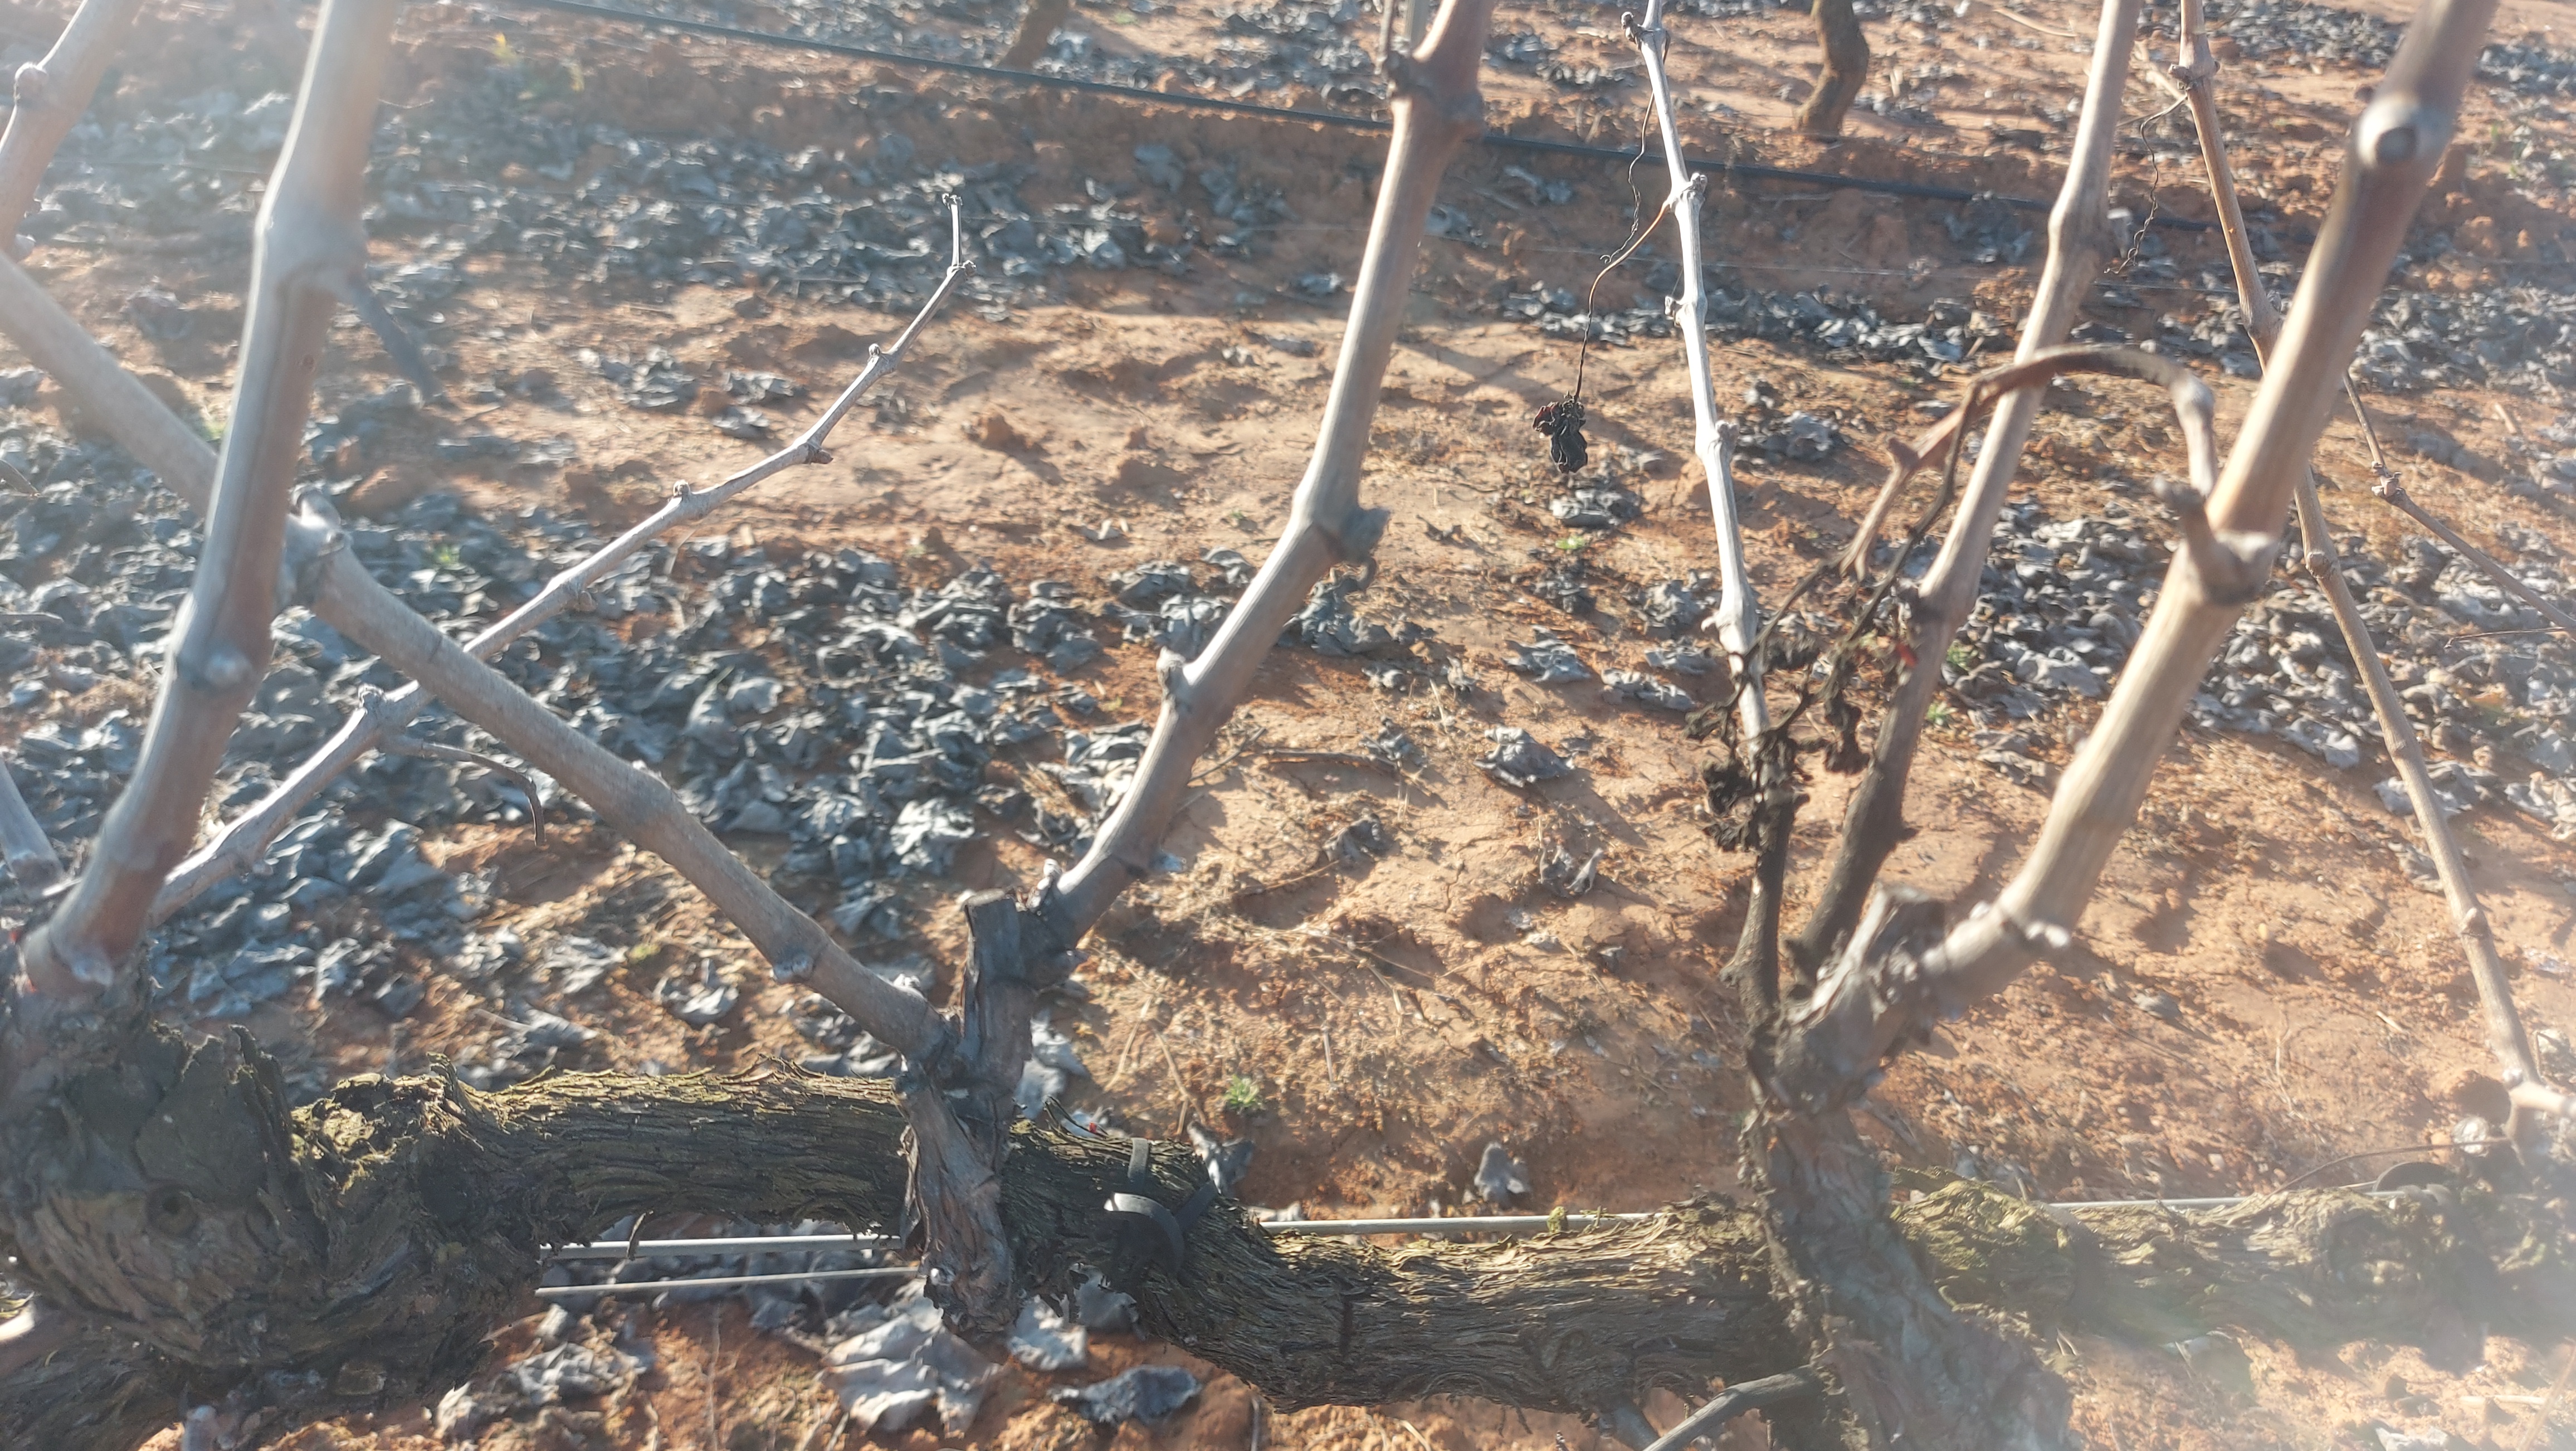
Unpruned shoots: 9
Pruned shoots: 0
Trunks: 1